Armagnac Regiment

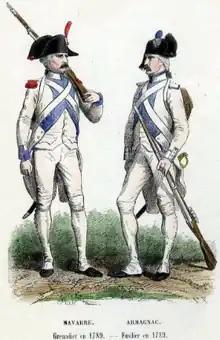
Grenadier of the Navarre Regiment and fusilier of the Armagnac Regiment in 1789 following the 1779 uniform regulations, just before the French Revolution.

After making a name for itself during the wars in the Colonies, the Armagnac regiment returned to France with an overwhelming sense of pride. On 21 July 1783, they landed in Lorient, and thereafter marched to Thionville to re-train, re-equip and recruit back to full establishment. When the 21 February 1779 ordnance was issued, the regiment had been deployed oversees, and therefore wasn't able to gain its new uniforms until the return to France in 1783.